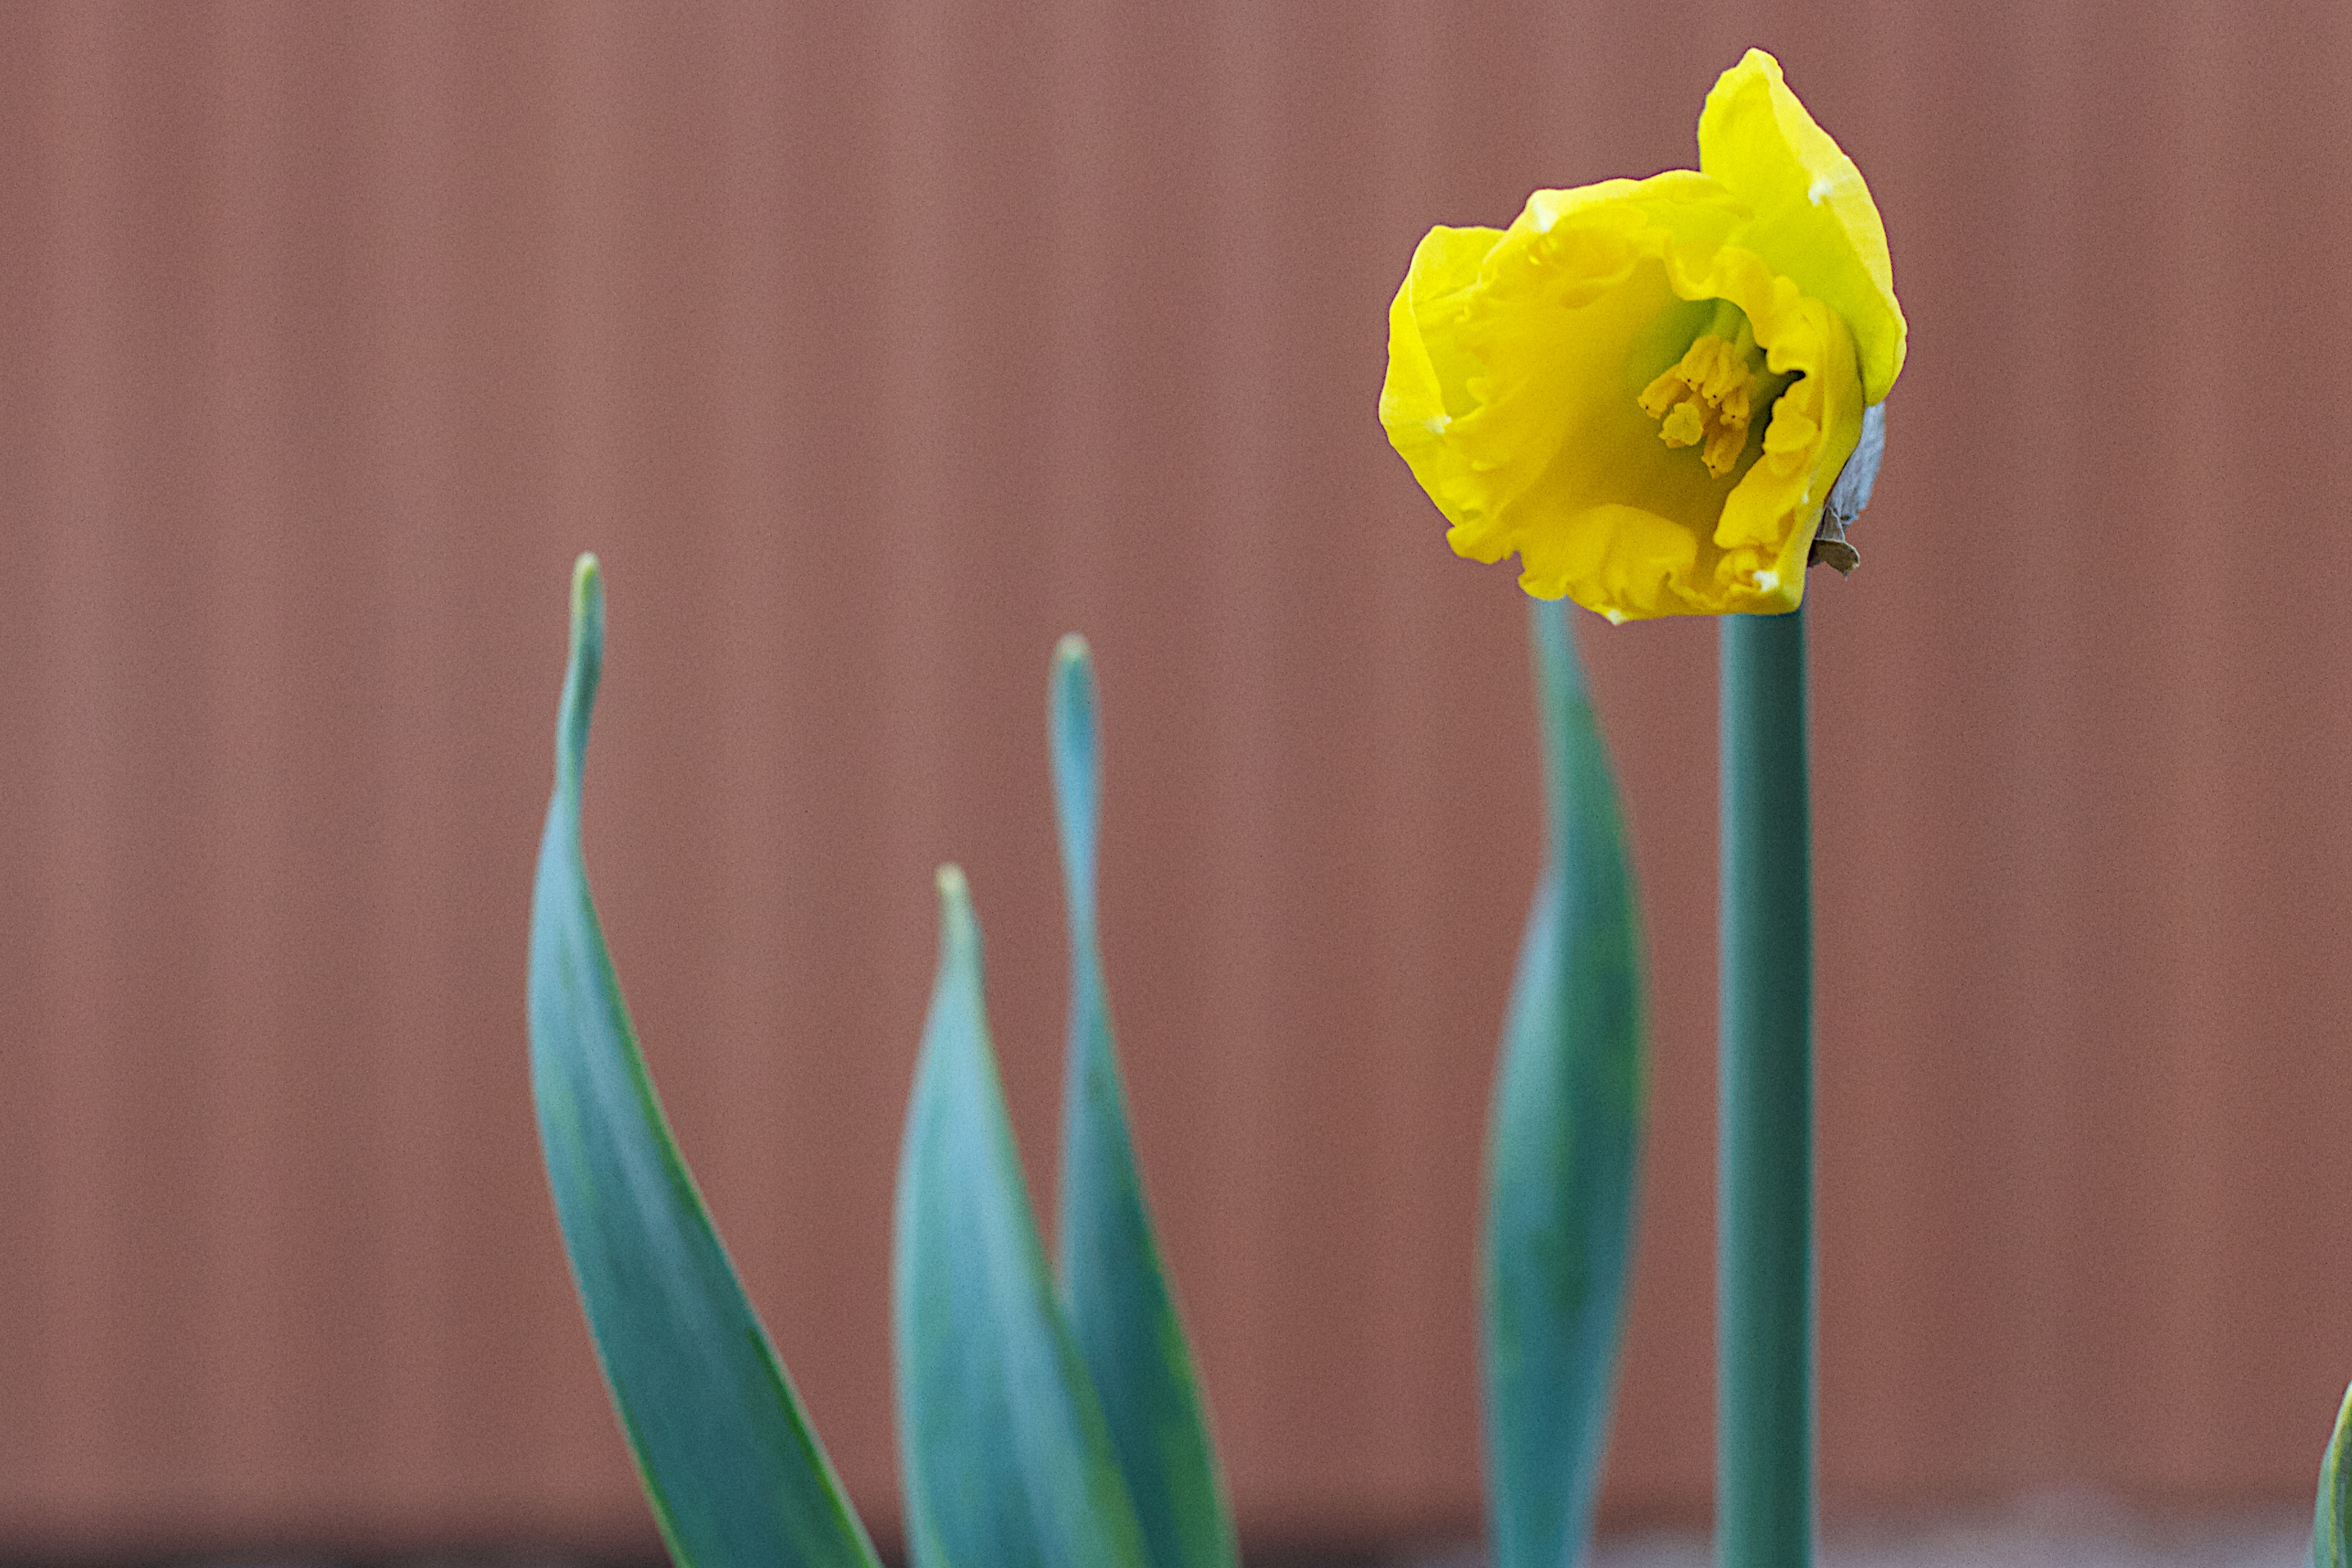
plant, flower, daffodil, flowering plant, land plant